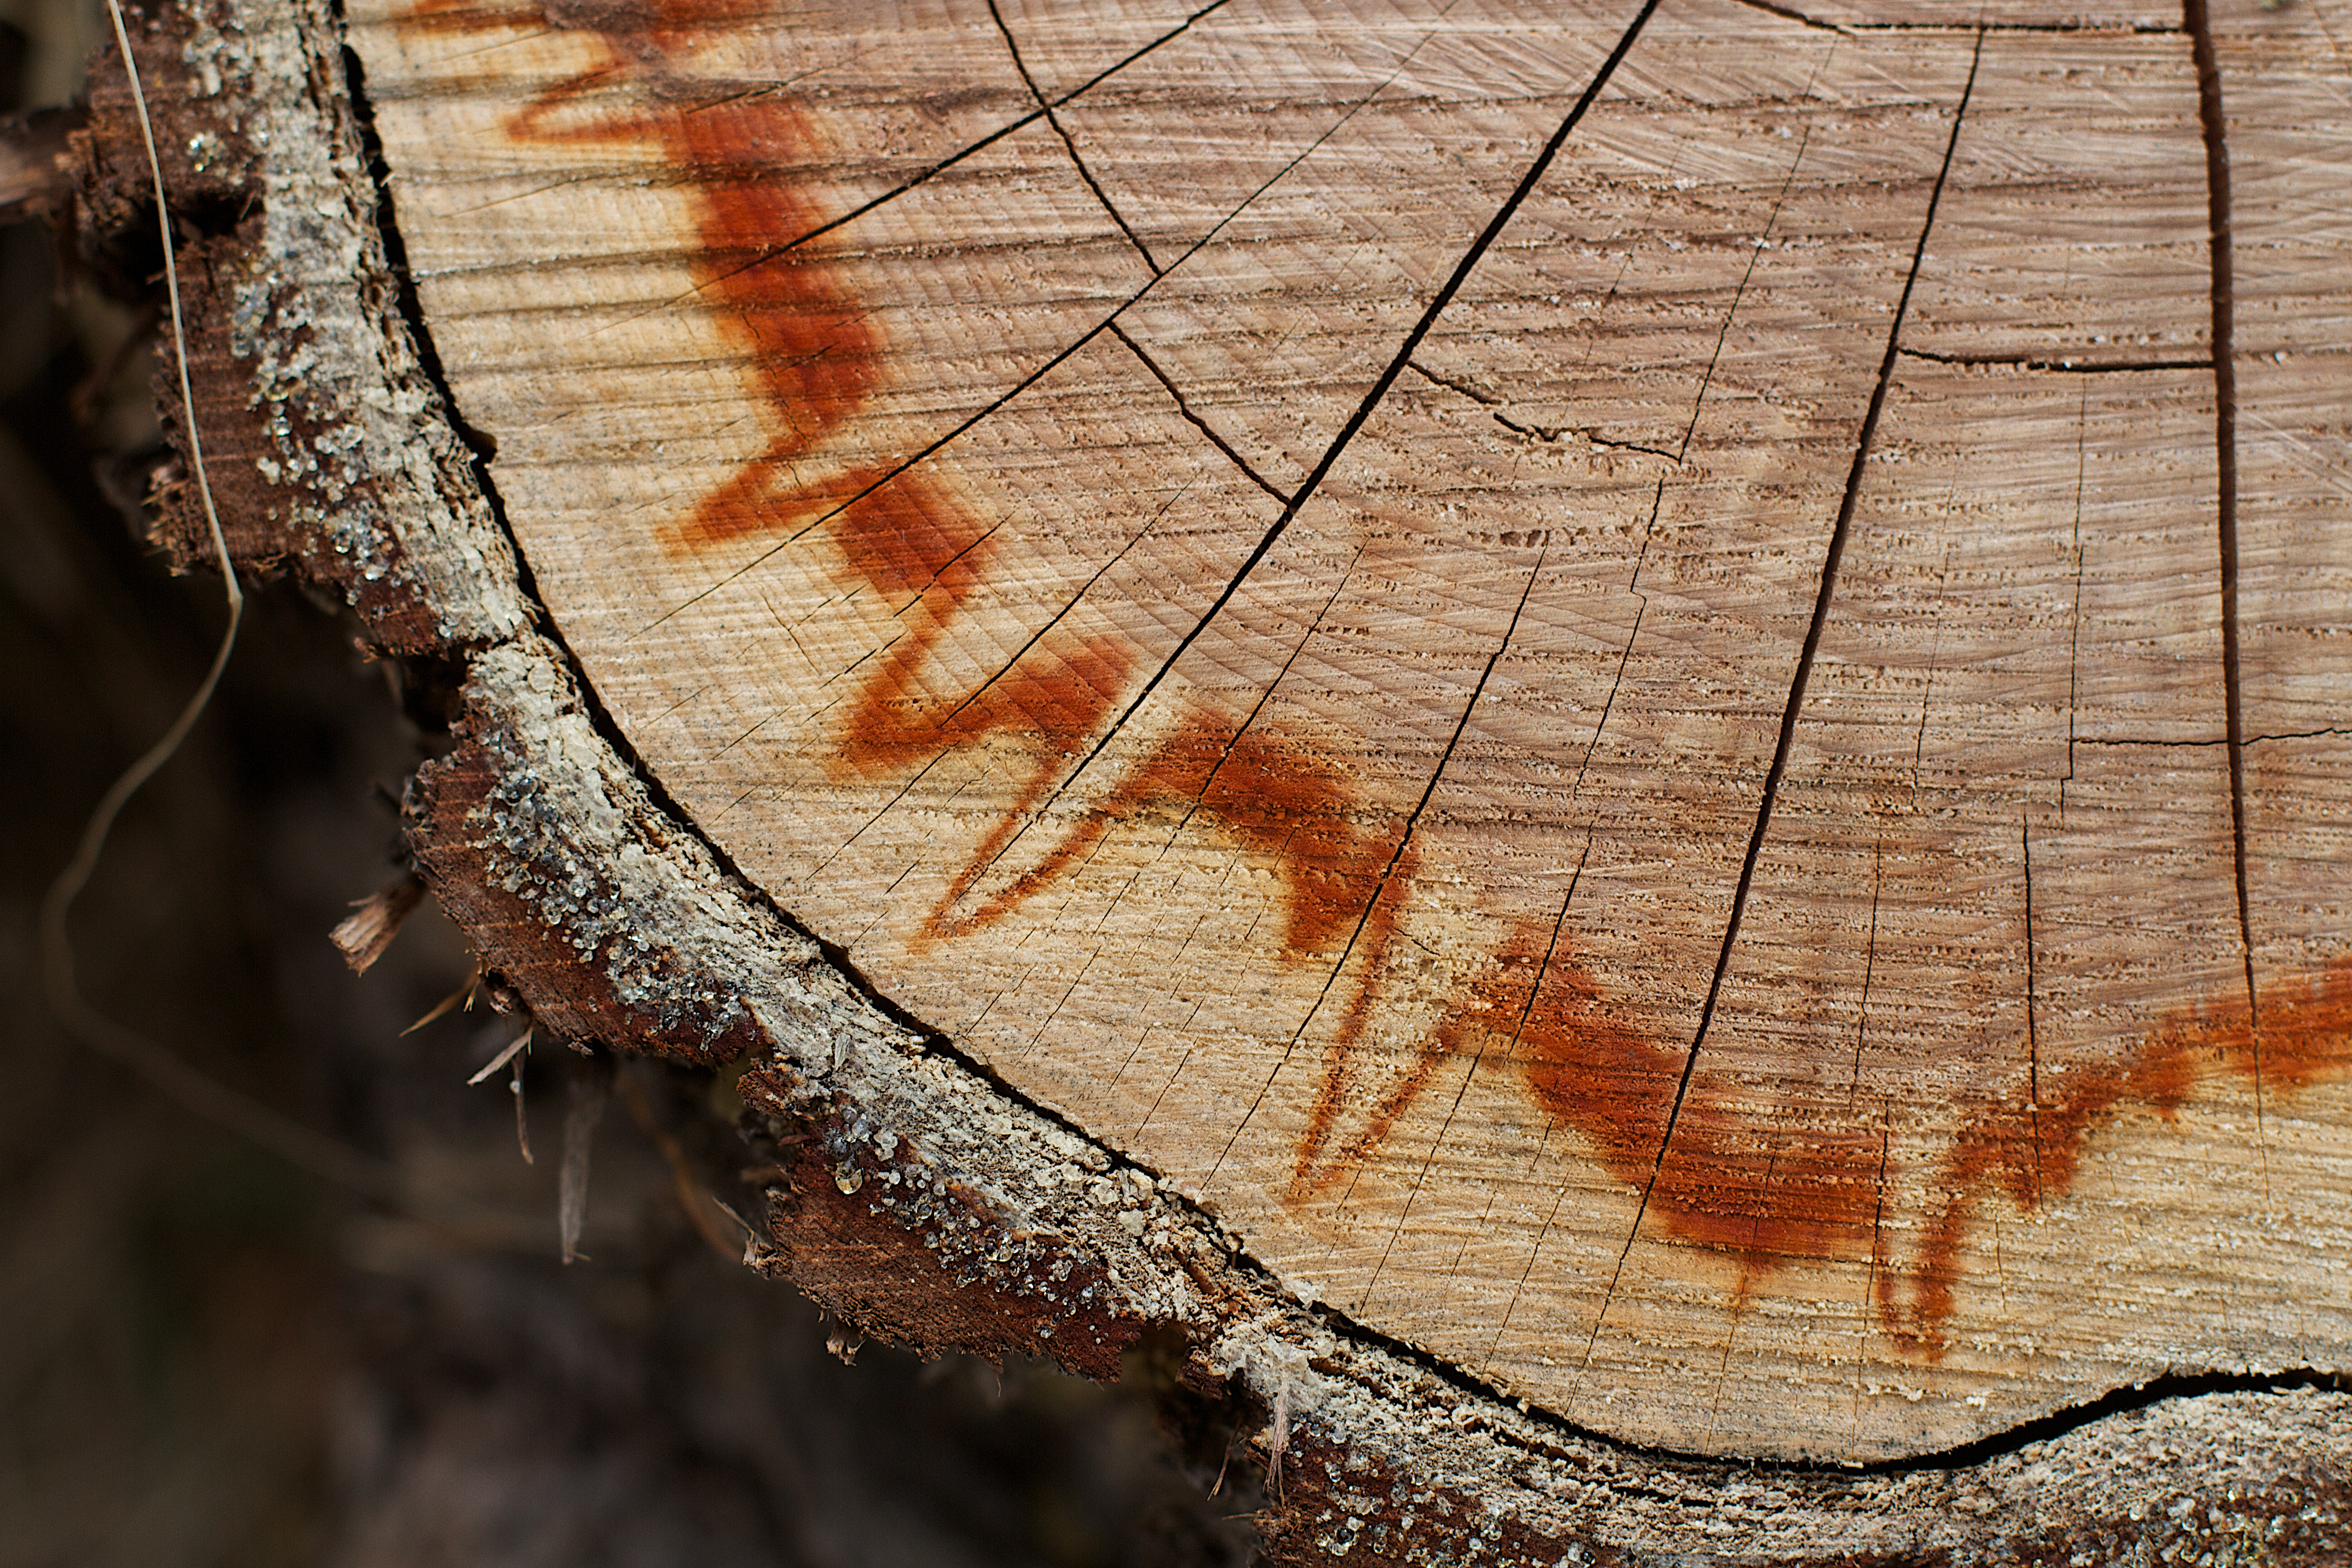
tree, branch, wood, texture, leaf, trunk, autumn, soil, close up, carving, 2013365, macro photography, ancient history, woody plant